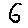
Label: 6